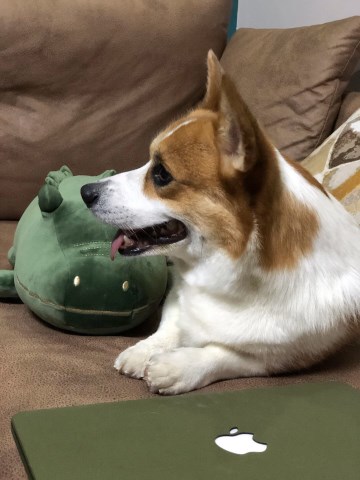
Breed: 2909-n000116-Cardigan